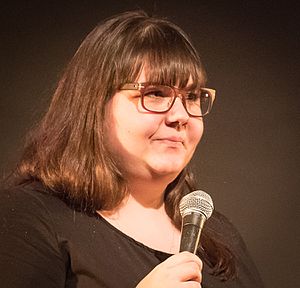
Sofie Hagen
Sofie Hagen er en London-baseret dansk standup-komiker.